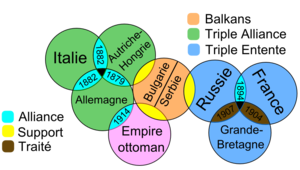
Traduction en français de la situation diplomatique de la Poudrière des Balkans.
La poudrière des Balkans, ou poudrière balkanique, est une expression journalistique en référence aux conflits qui frappèrent les Balkans aux XIXᵉ et XXᵉ siècles. On les présente souvent comme la cause principale de la Première Guerre mondiale, au mépris des réalités géopolitiques de l'époque et du poids des militarismes, des impérialismes et des nationalismes dans les grandes puissances instrumentalisant les petites nations balkaniques.